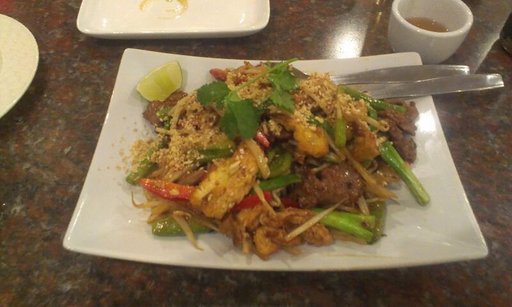
Label: pad_thai